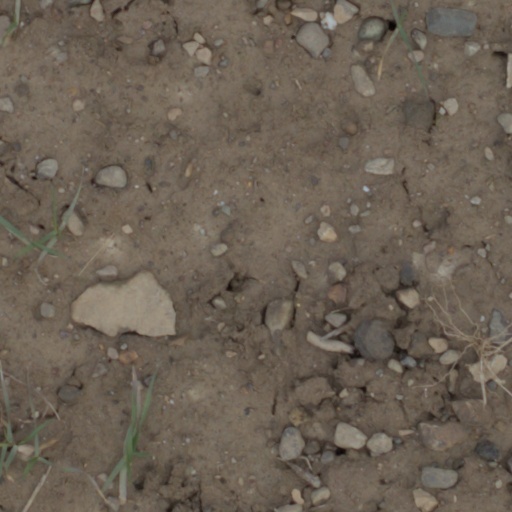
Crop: wheat